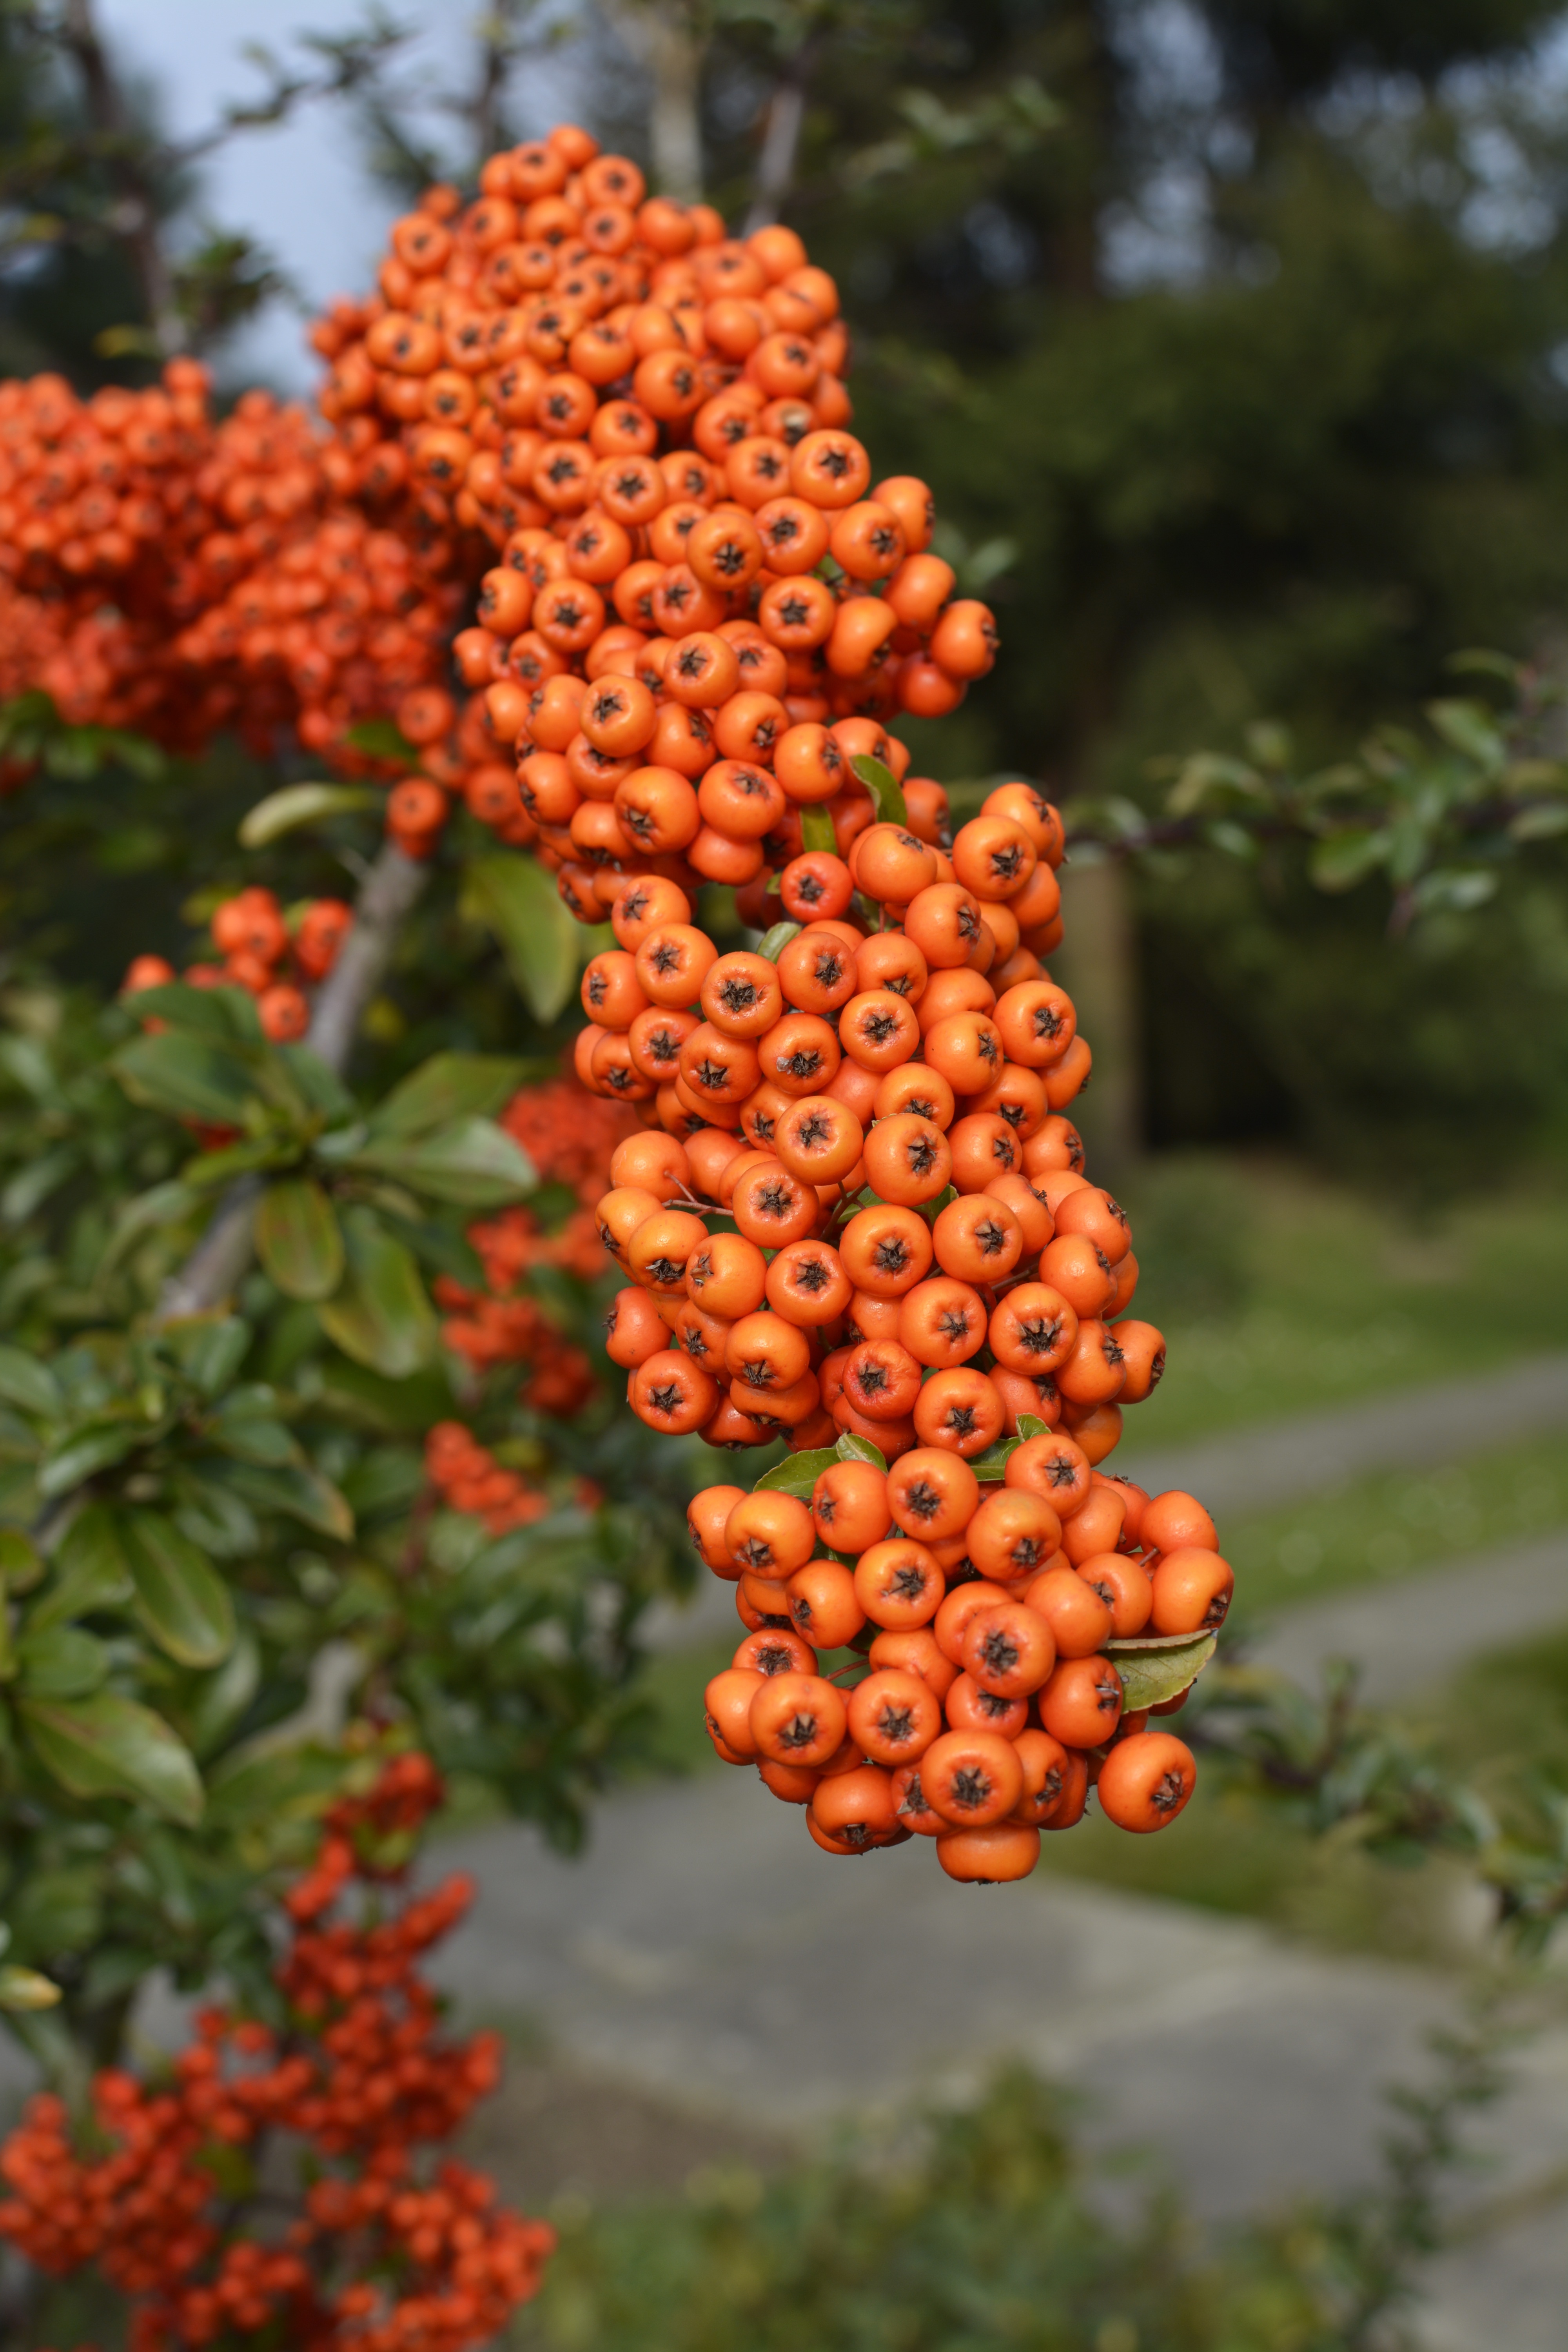
tree, plant, fruit, leaf, flower, orange, food, produce, evergreen, autumn, botany, garden, flora, wildflower, berries, shrub, rowan, flowering plant, land plant